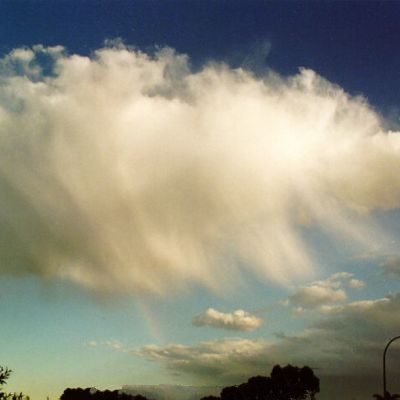
Cloud type: Cumulus (Cu)